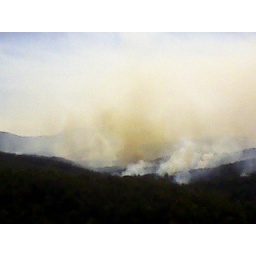
This is the forest burning over the hill from us they are doing back burning to control the fires